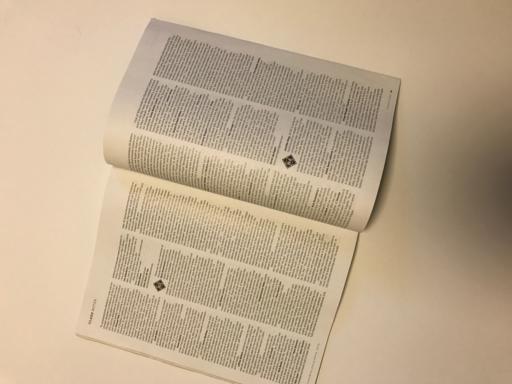
Label: paper